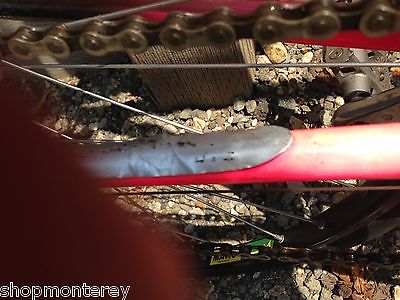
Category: bicycle